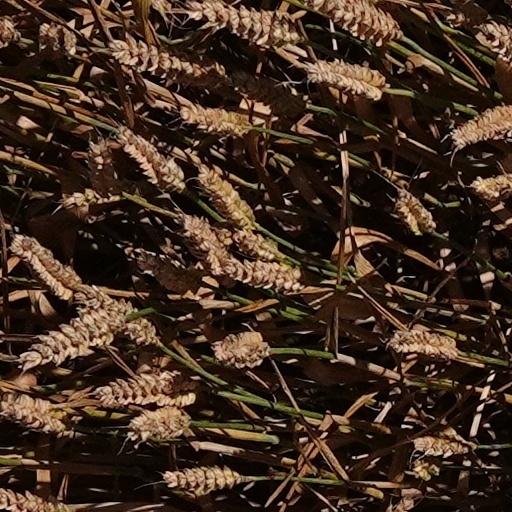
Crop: wheat